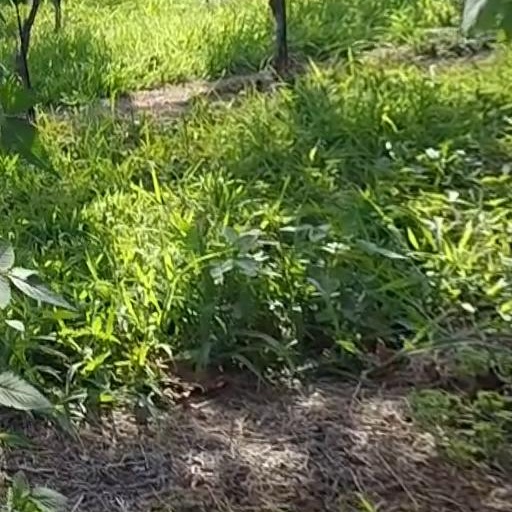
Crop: grape